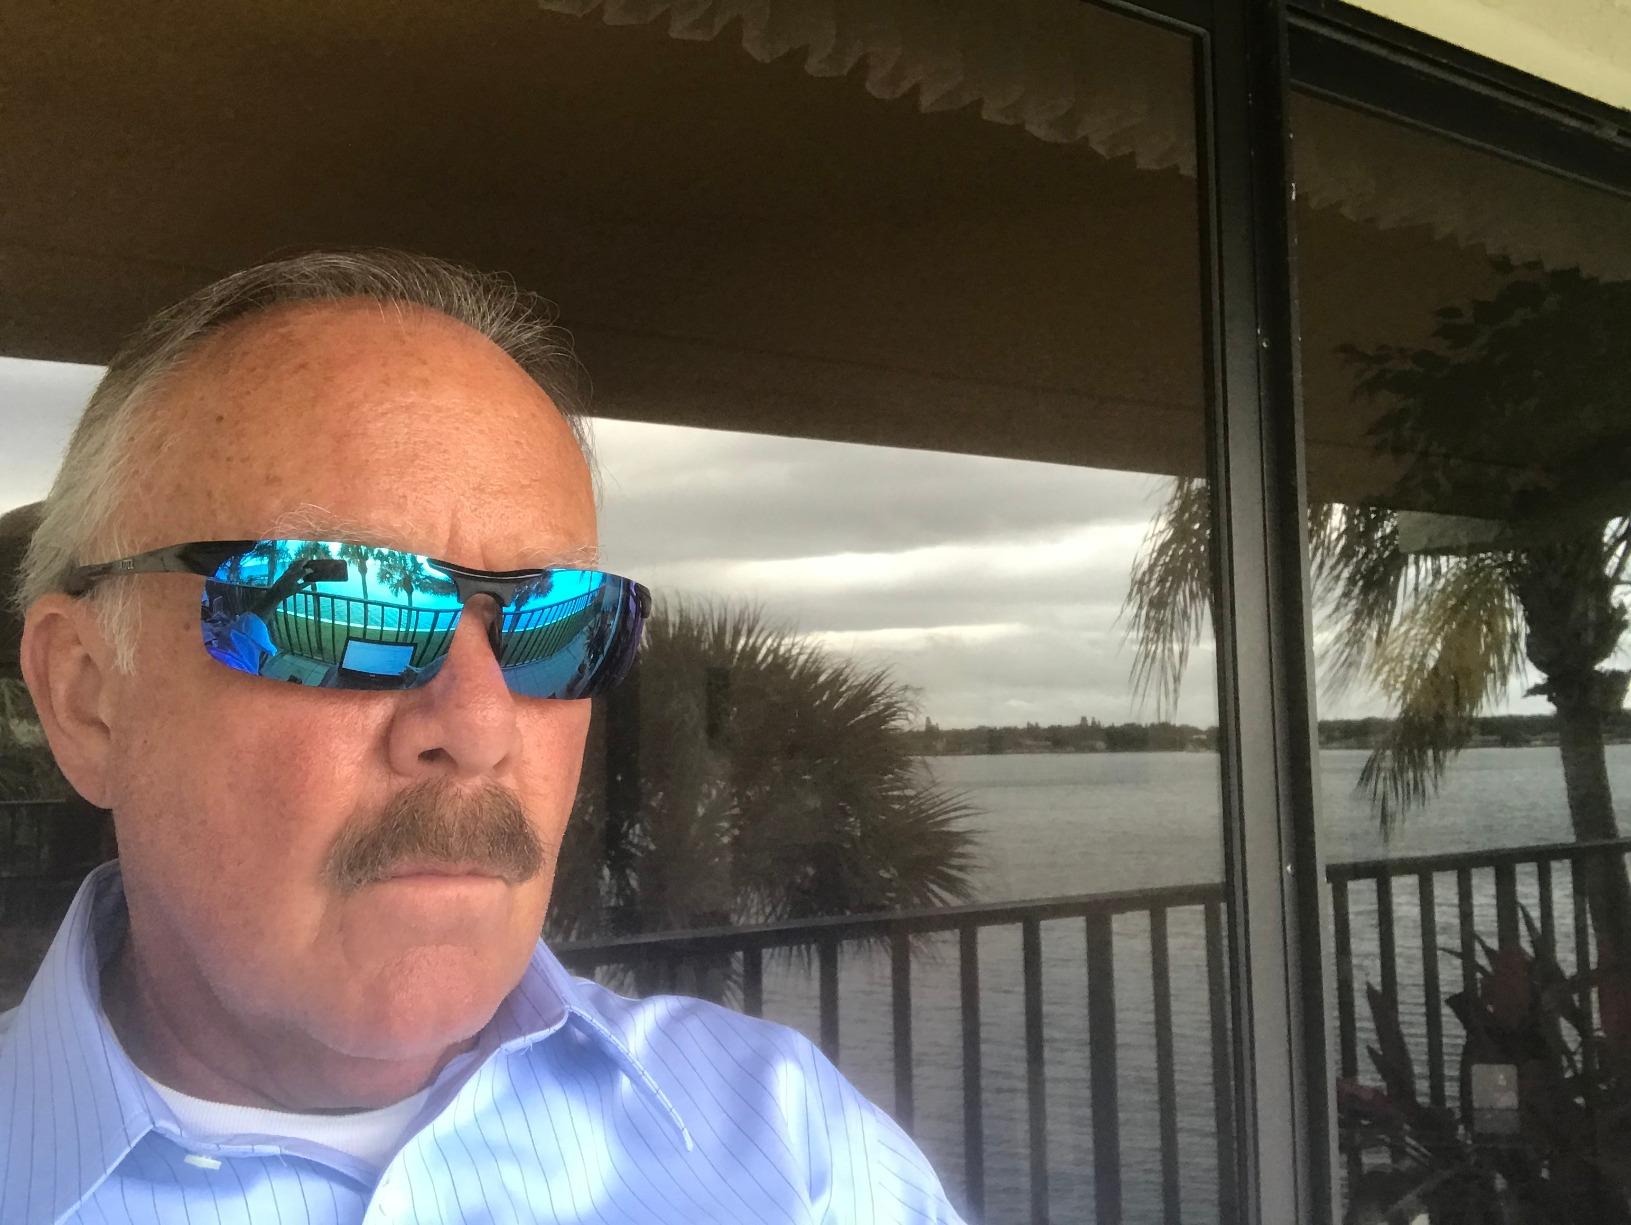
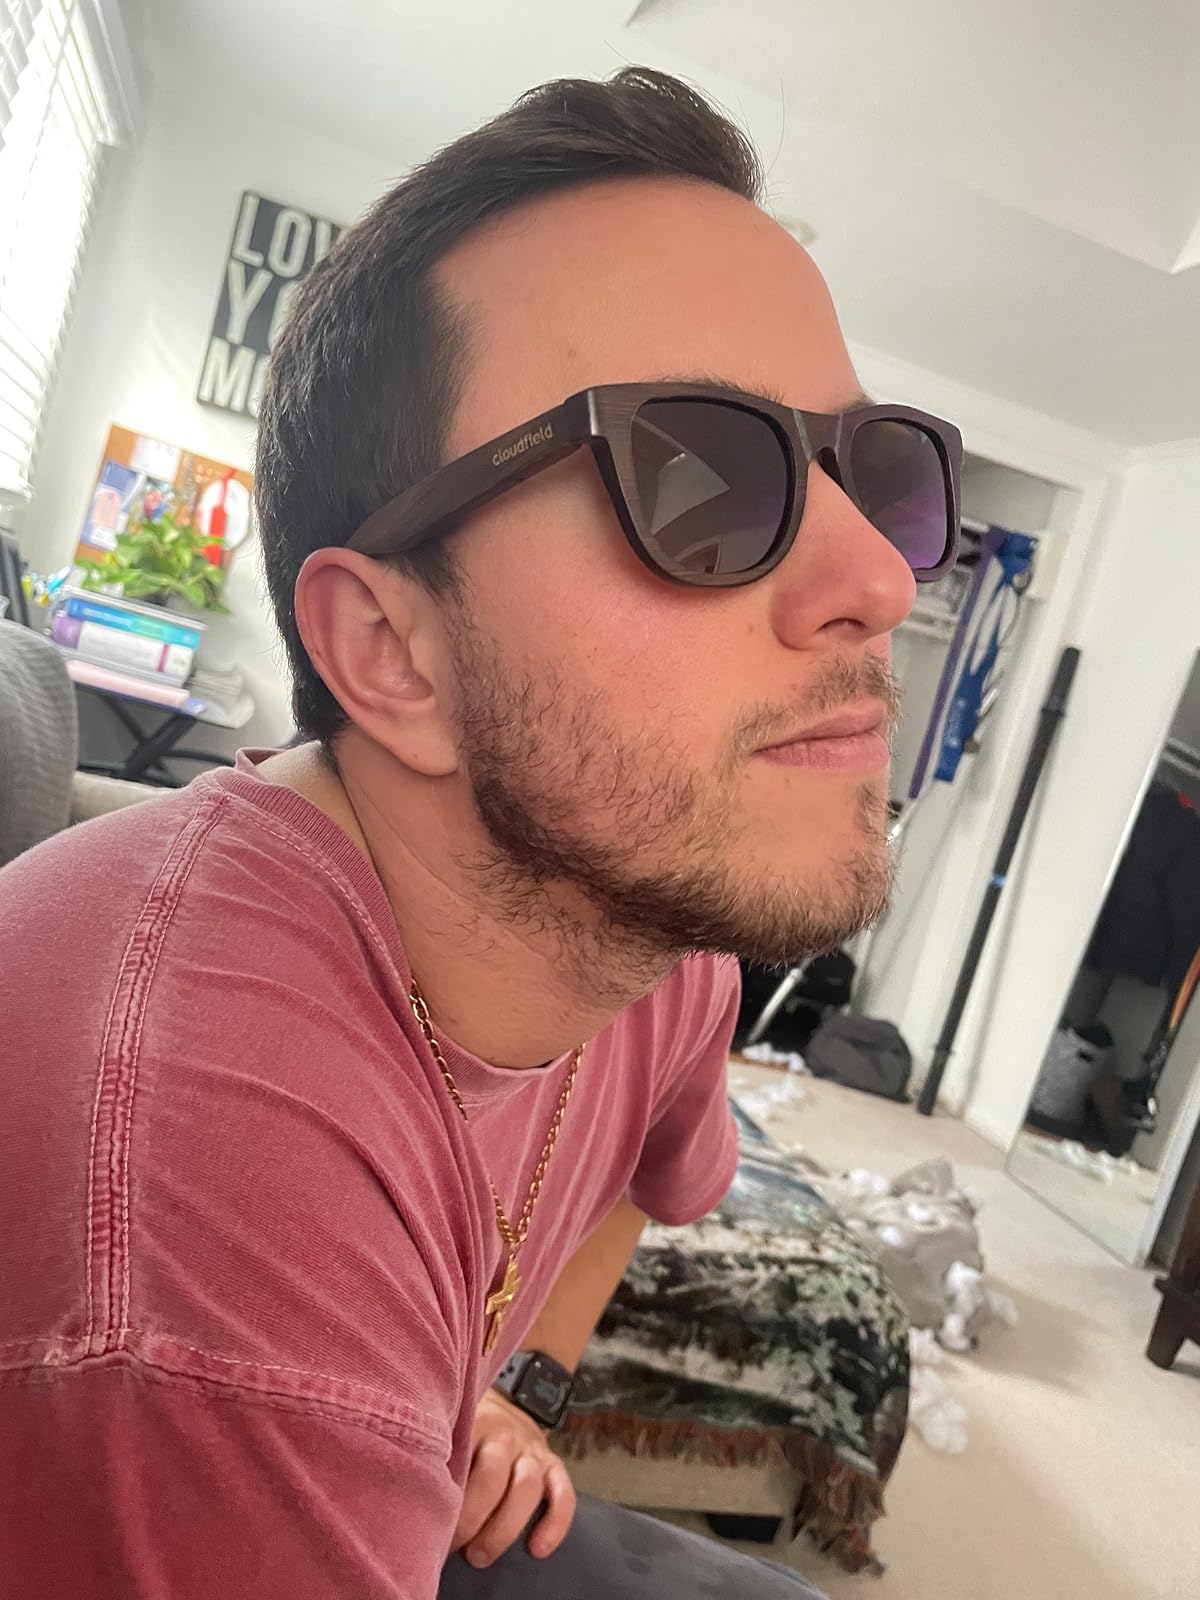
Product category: accessories_sunglasses
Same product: no